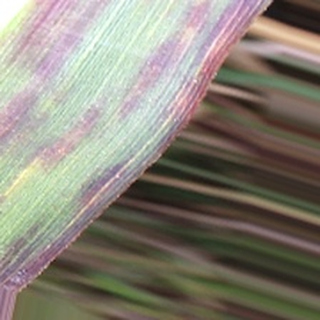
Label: sugarcane_bacterial_blight